Jacques Antoine Rabaut-Pommier

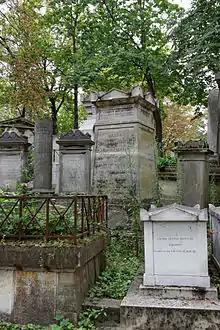
Tomb of Rabaut-Pommier in the Père-Lachaise cemetery.

On 3 December 1802 the Consistory of Paris named him, together with Paul-Henri Marron and Jean-Frédéric Mestrezat, one of the first three pastors of the reformed church in the city. The three pastors worked closely together at the head of the Consistory - their signatures appeared together on pastoral letters, and on their response to proposals for union with the Catholic Church. The three pastors were awarded the Legion d'Honneur by the First Consul Napoleon on 5 July 1804, They received this honour from his own hands. and they were invited to Napoleon's coronation later that year. From this period date his only published works - 'Napoléon libérateur, discours religieux' (París, 1810) and 'Sermon d'actione de grâces sur le retour de Louis XVIII' (1814).